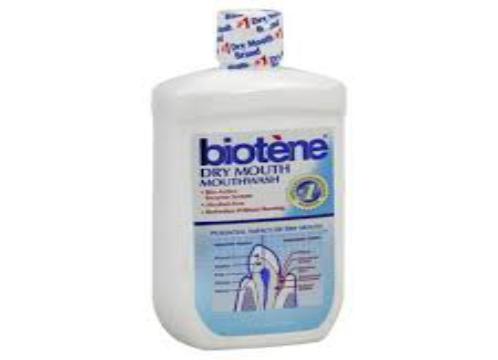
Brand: biotene
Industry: Medical